Chickens Come Home

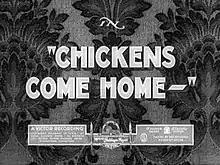
UK title card

Chickens Come Home is a 1931 American pre-Code short film starring Laurel and Hardy, directed by James W. Horne and produced by Hal Roach. It was shot in January 1931 and released on February 21, 1931. It is a remake of the 1927 silent film "Love 'em and Weep" in which James Finlayson plays Hardy's role and Hardy plays a party guest.